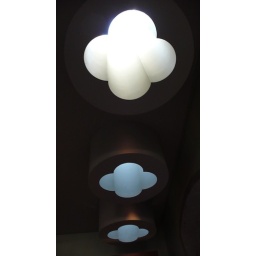
clouds in the sky